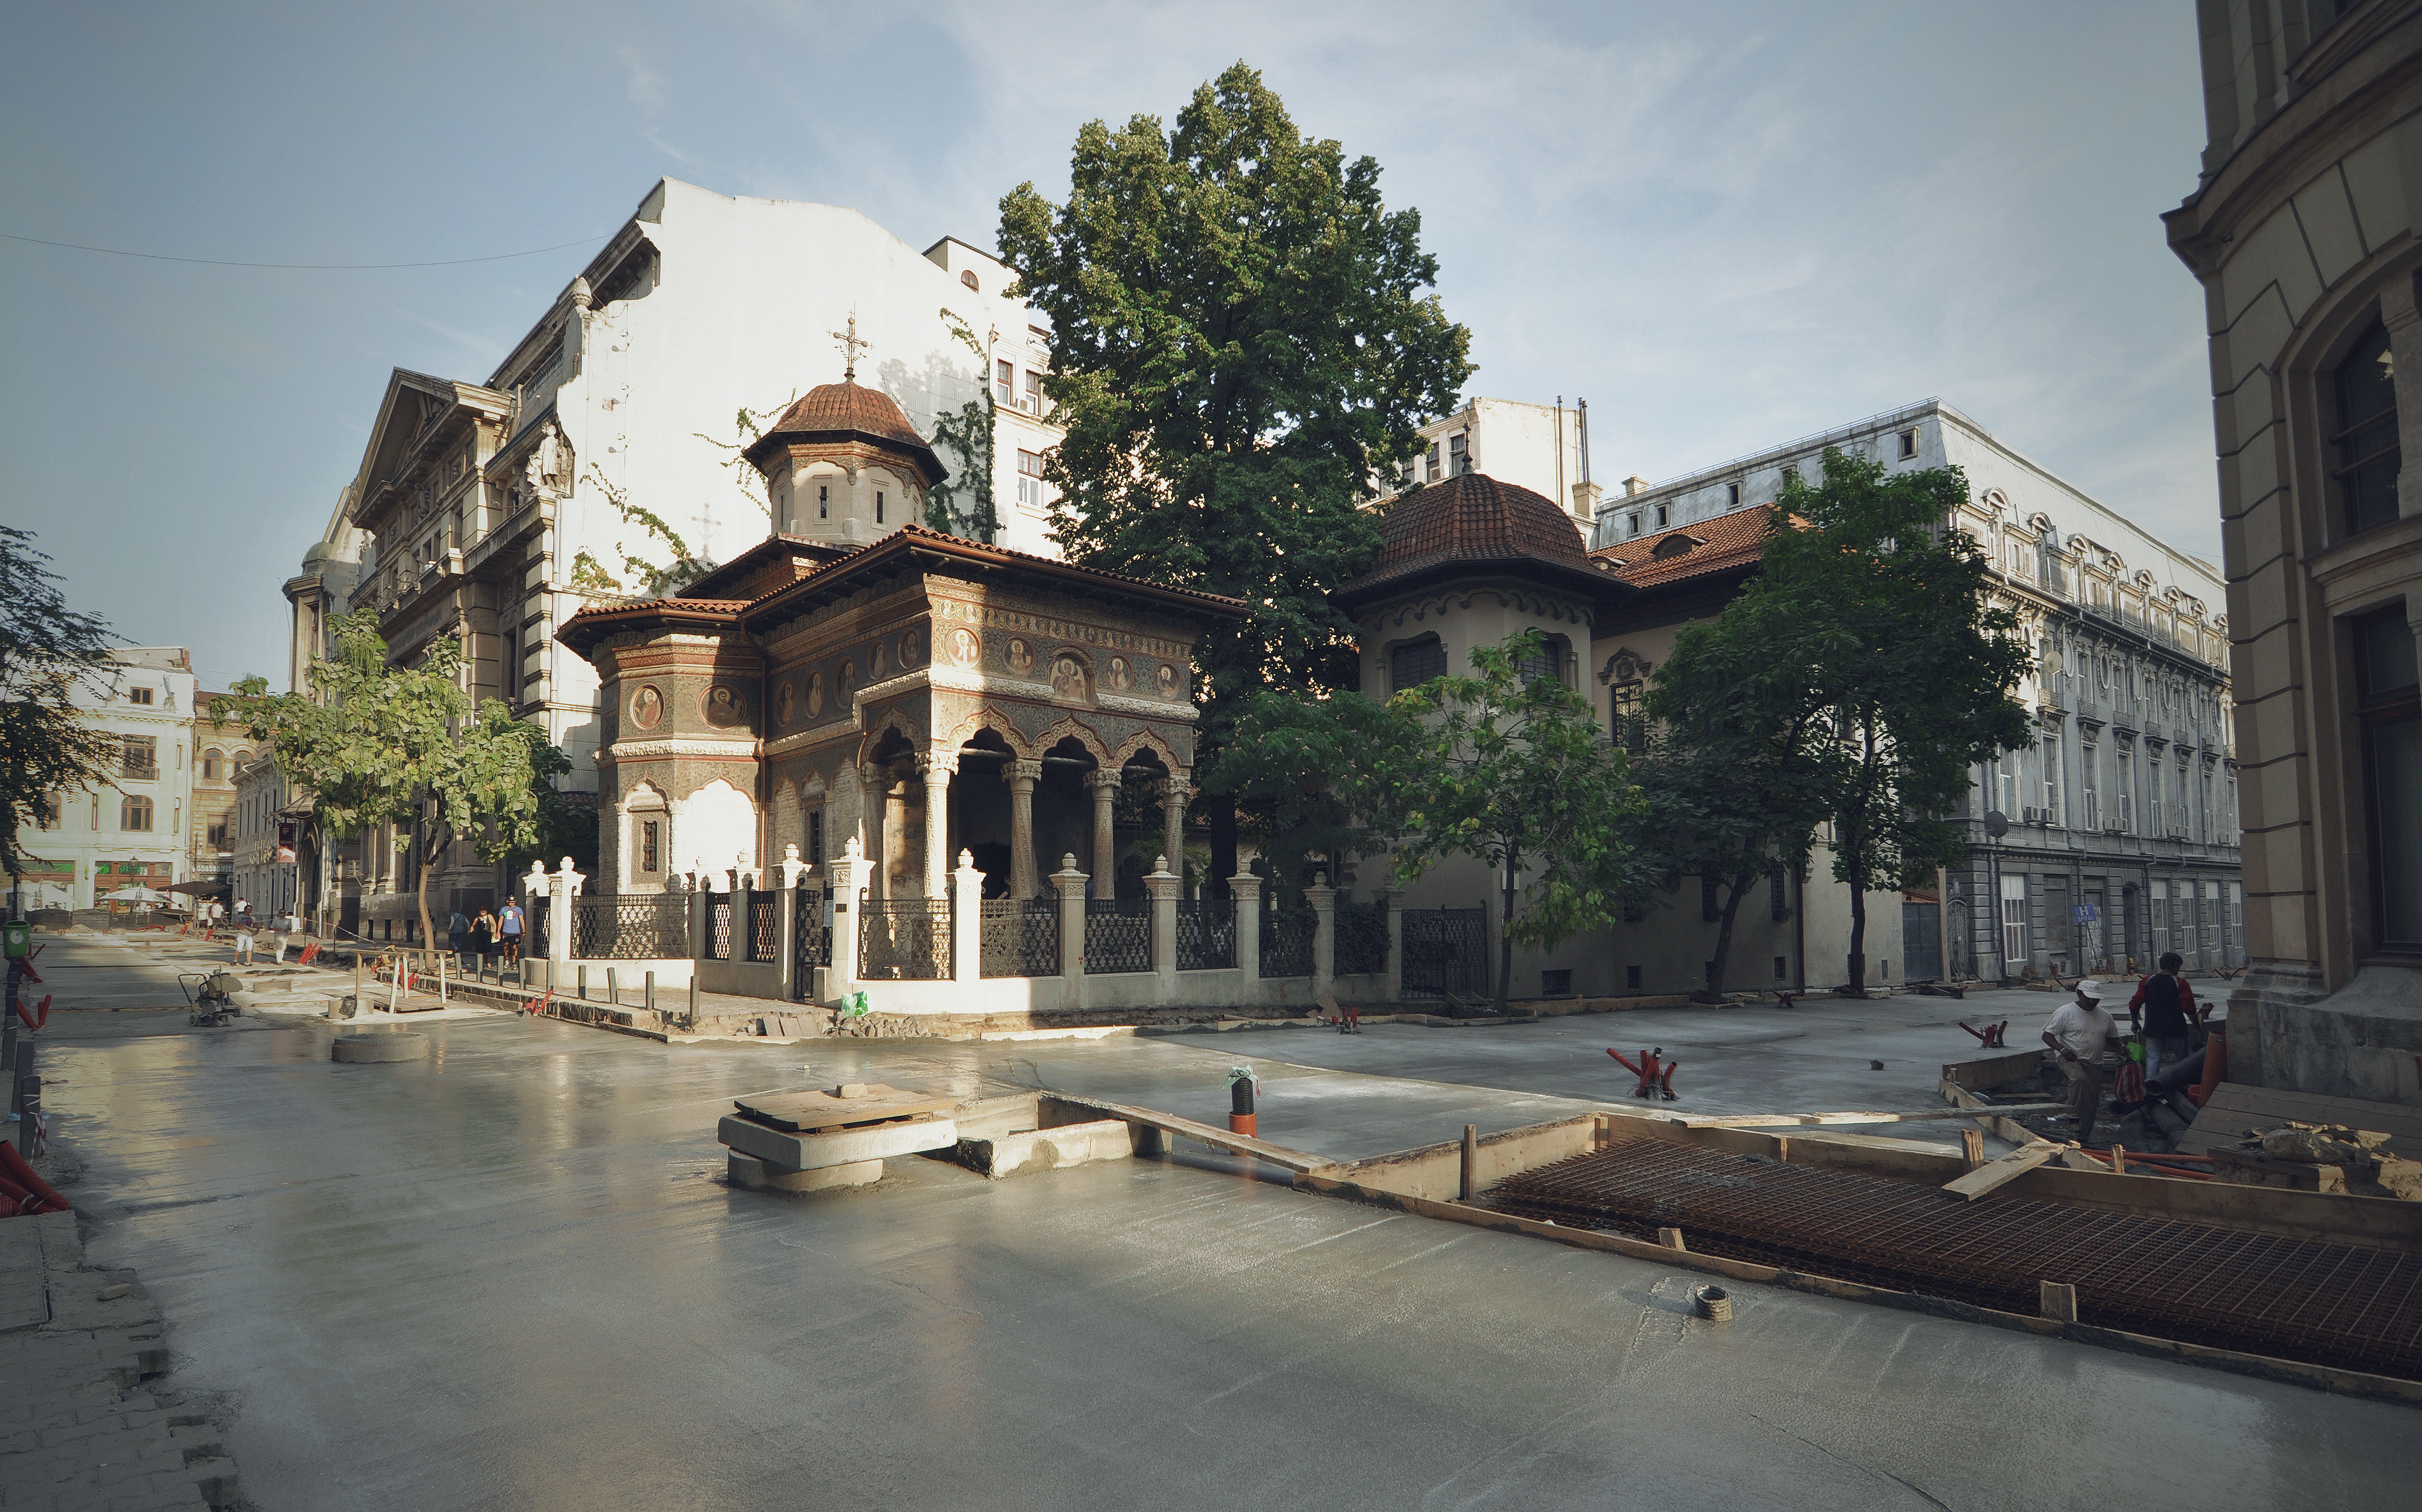
architecture, street, photography, house, town, building, palace, city, urban, monument, photo, cityscape, travel, plaza, religion, landmark, facade, church, exterior, cross, christian, tourism, waterway, photos, religious, de, courtyard, monastery, churches, fotografie, christianity, romana, town square, orthodox, eastern, estate, strada, romania, bucharest, roumanie, convent, bor, biserica, arhitectura, orthodoxy, romanian, ortodoxa, patrimoniu, ortodox, manastirea, manastire, ortodoxia, ortodoxie, ecclesiastical, bisericeasc, cladire, edificiu, pridvor, bucuresti, fatada, centrulvechi, lipscani, portic, stavro, stavropoleos, oras, brancovenesc, 1724, lmibiima1946401, santier, neighbourhood, cre tinism, cre tin, urban area, ancient history, human settlement